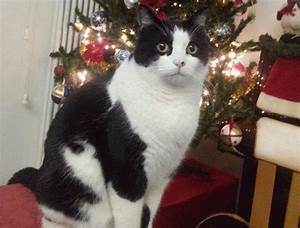
Label: gatto